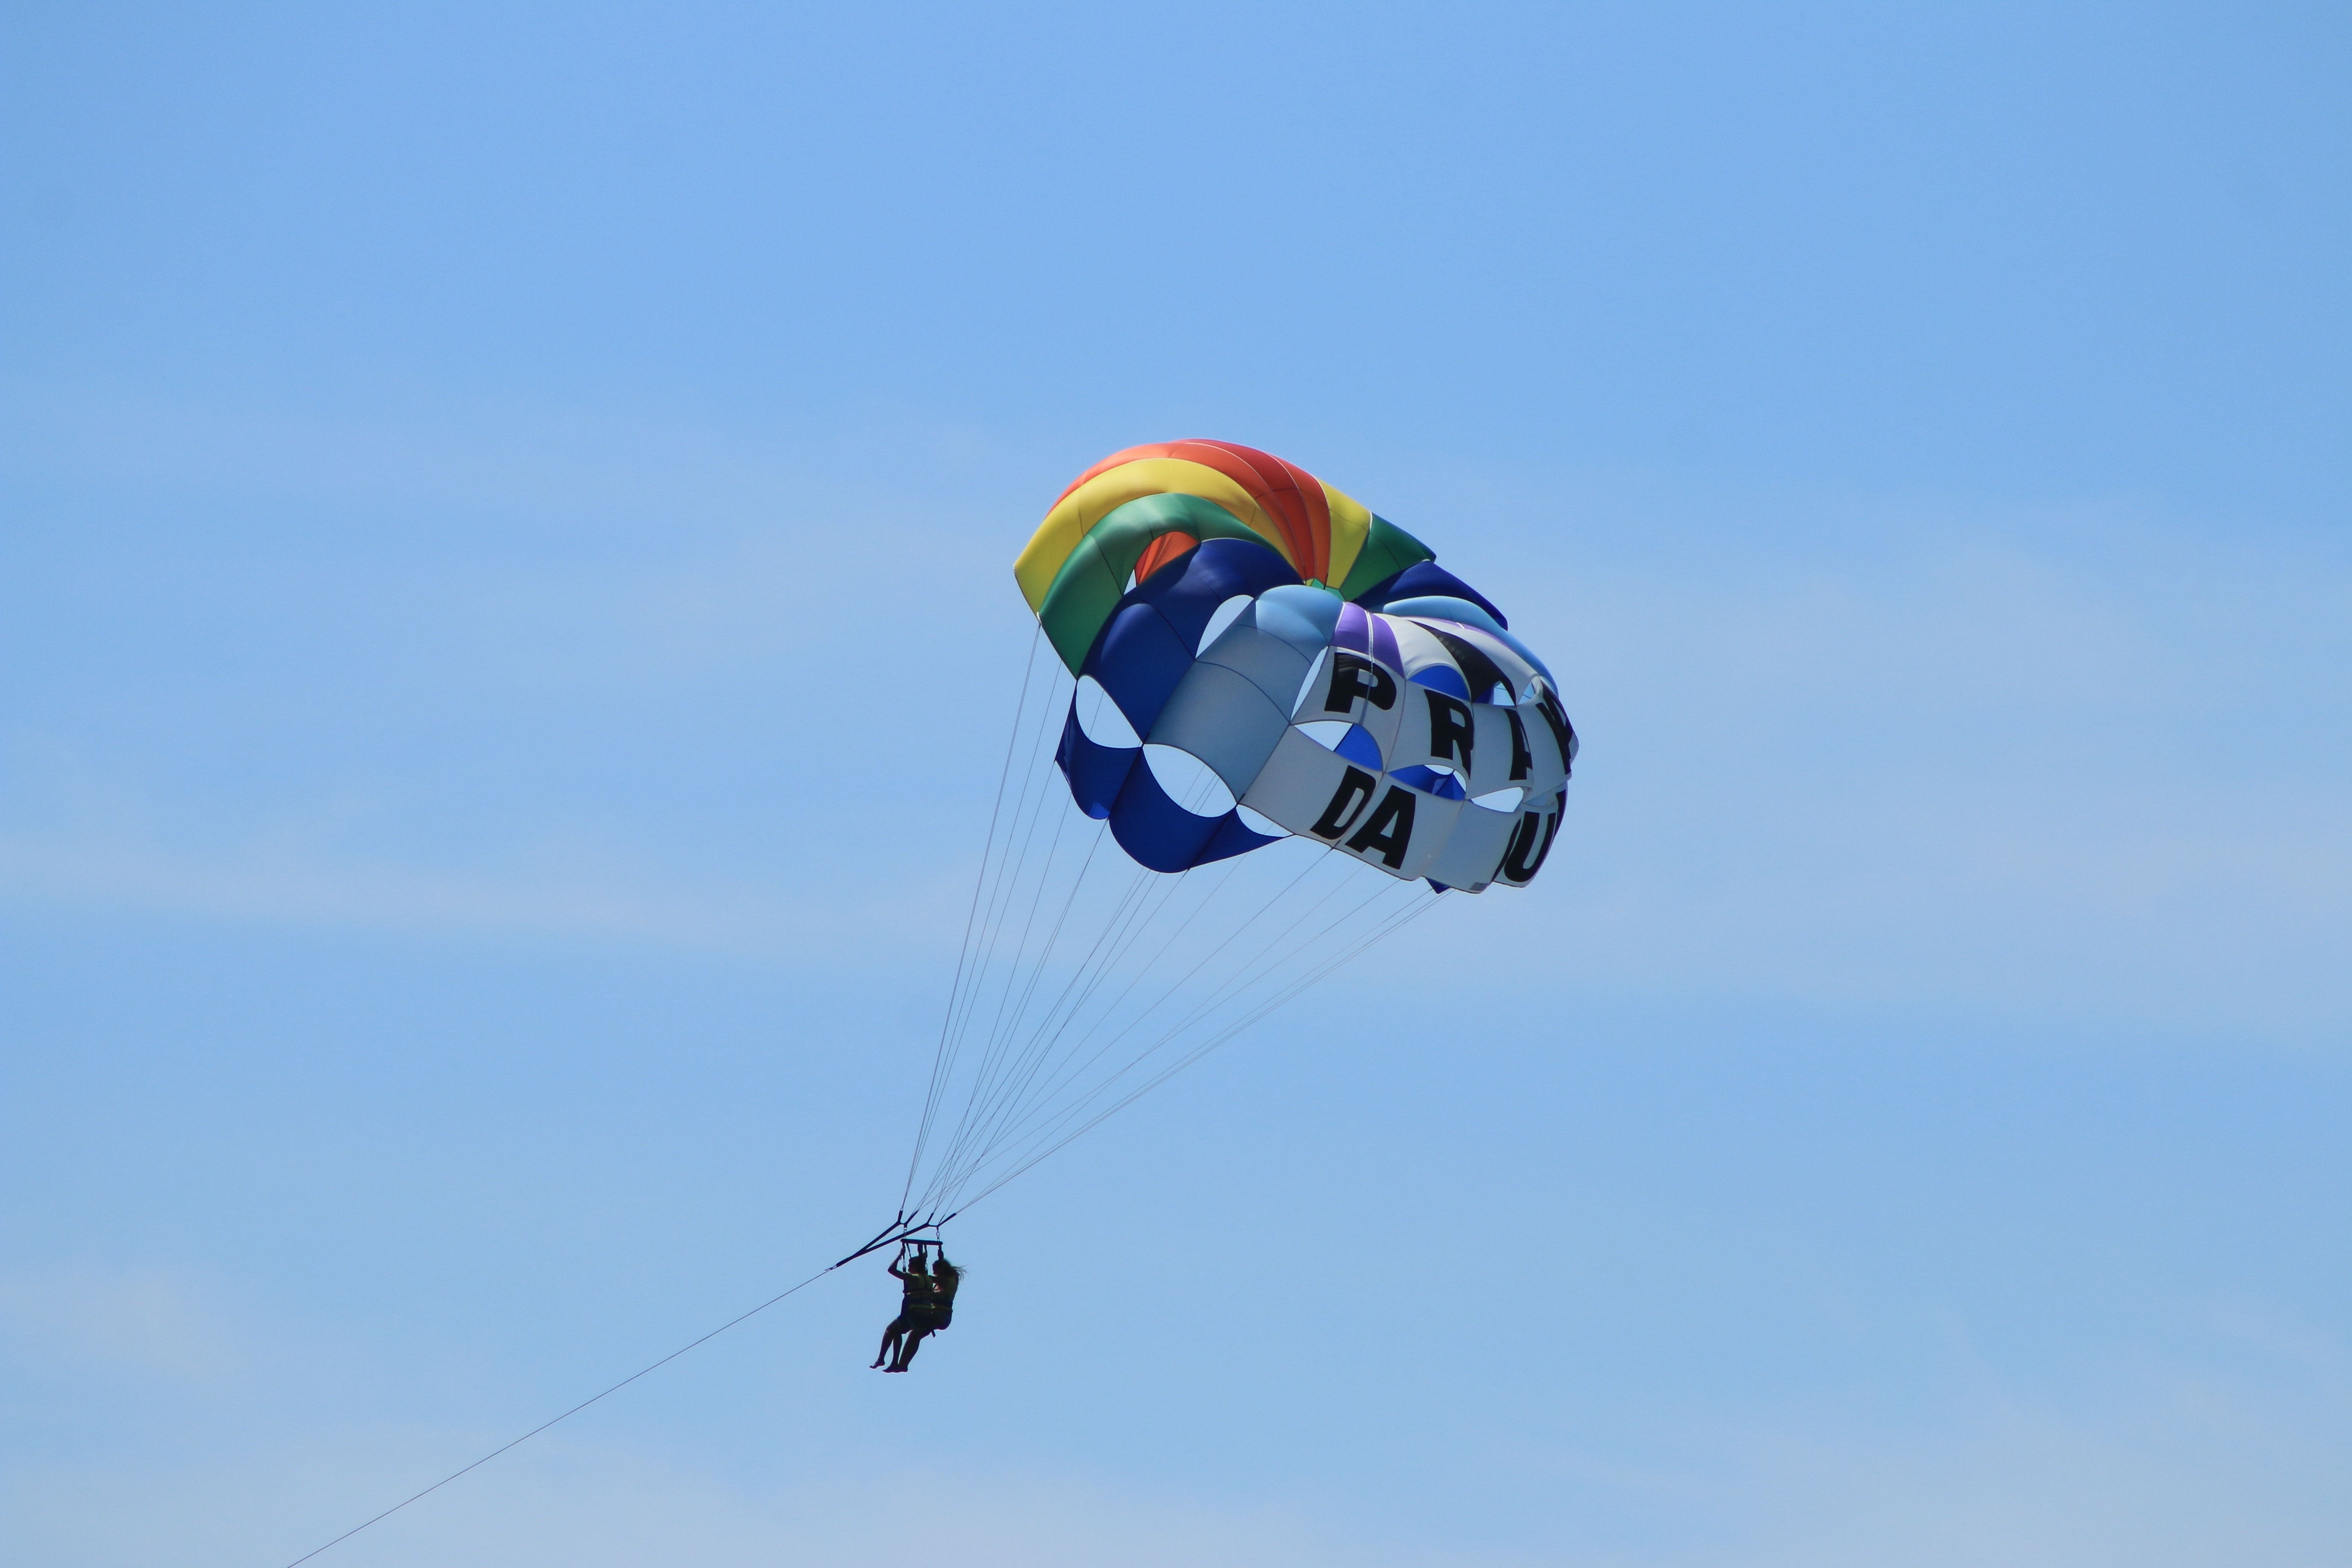
beach, nature, fly, tranquility, sailing, peace, colorful, extreme sport, toy, parachute, height, fun, sports, mar, portugal, parasailing, eventide, harmony, parachuting, windsports, kite sports, towed water sport